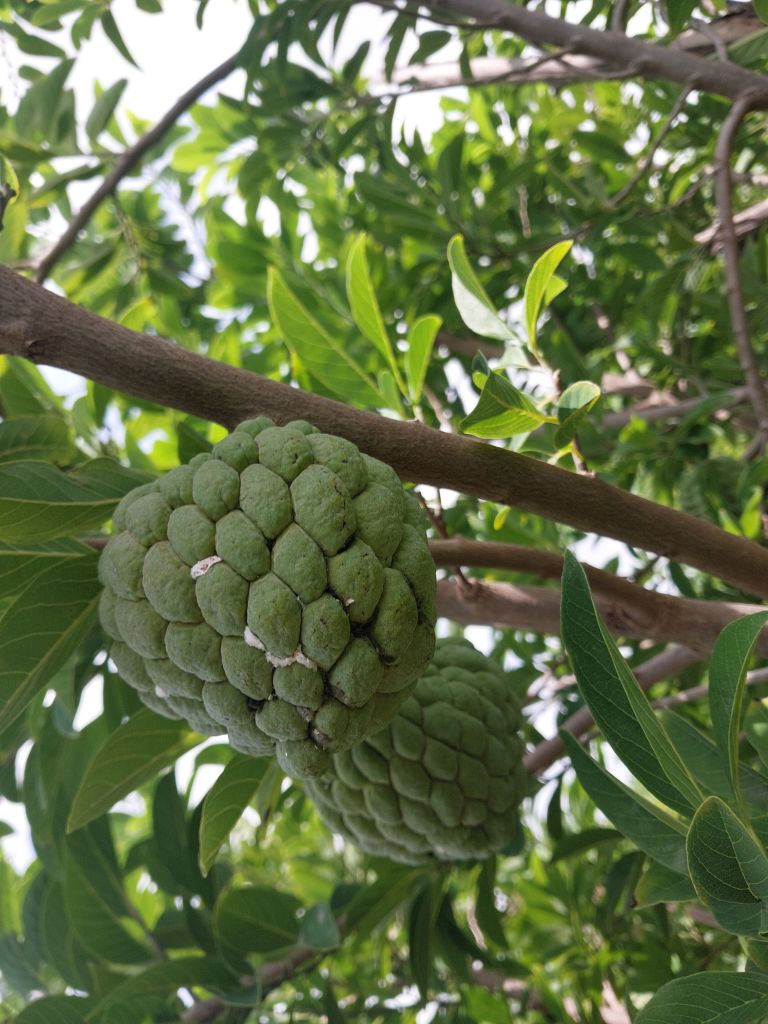
Disease label: Mealy Bug